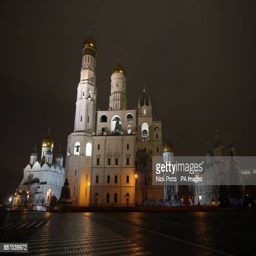
general view inside the walled area at night